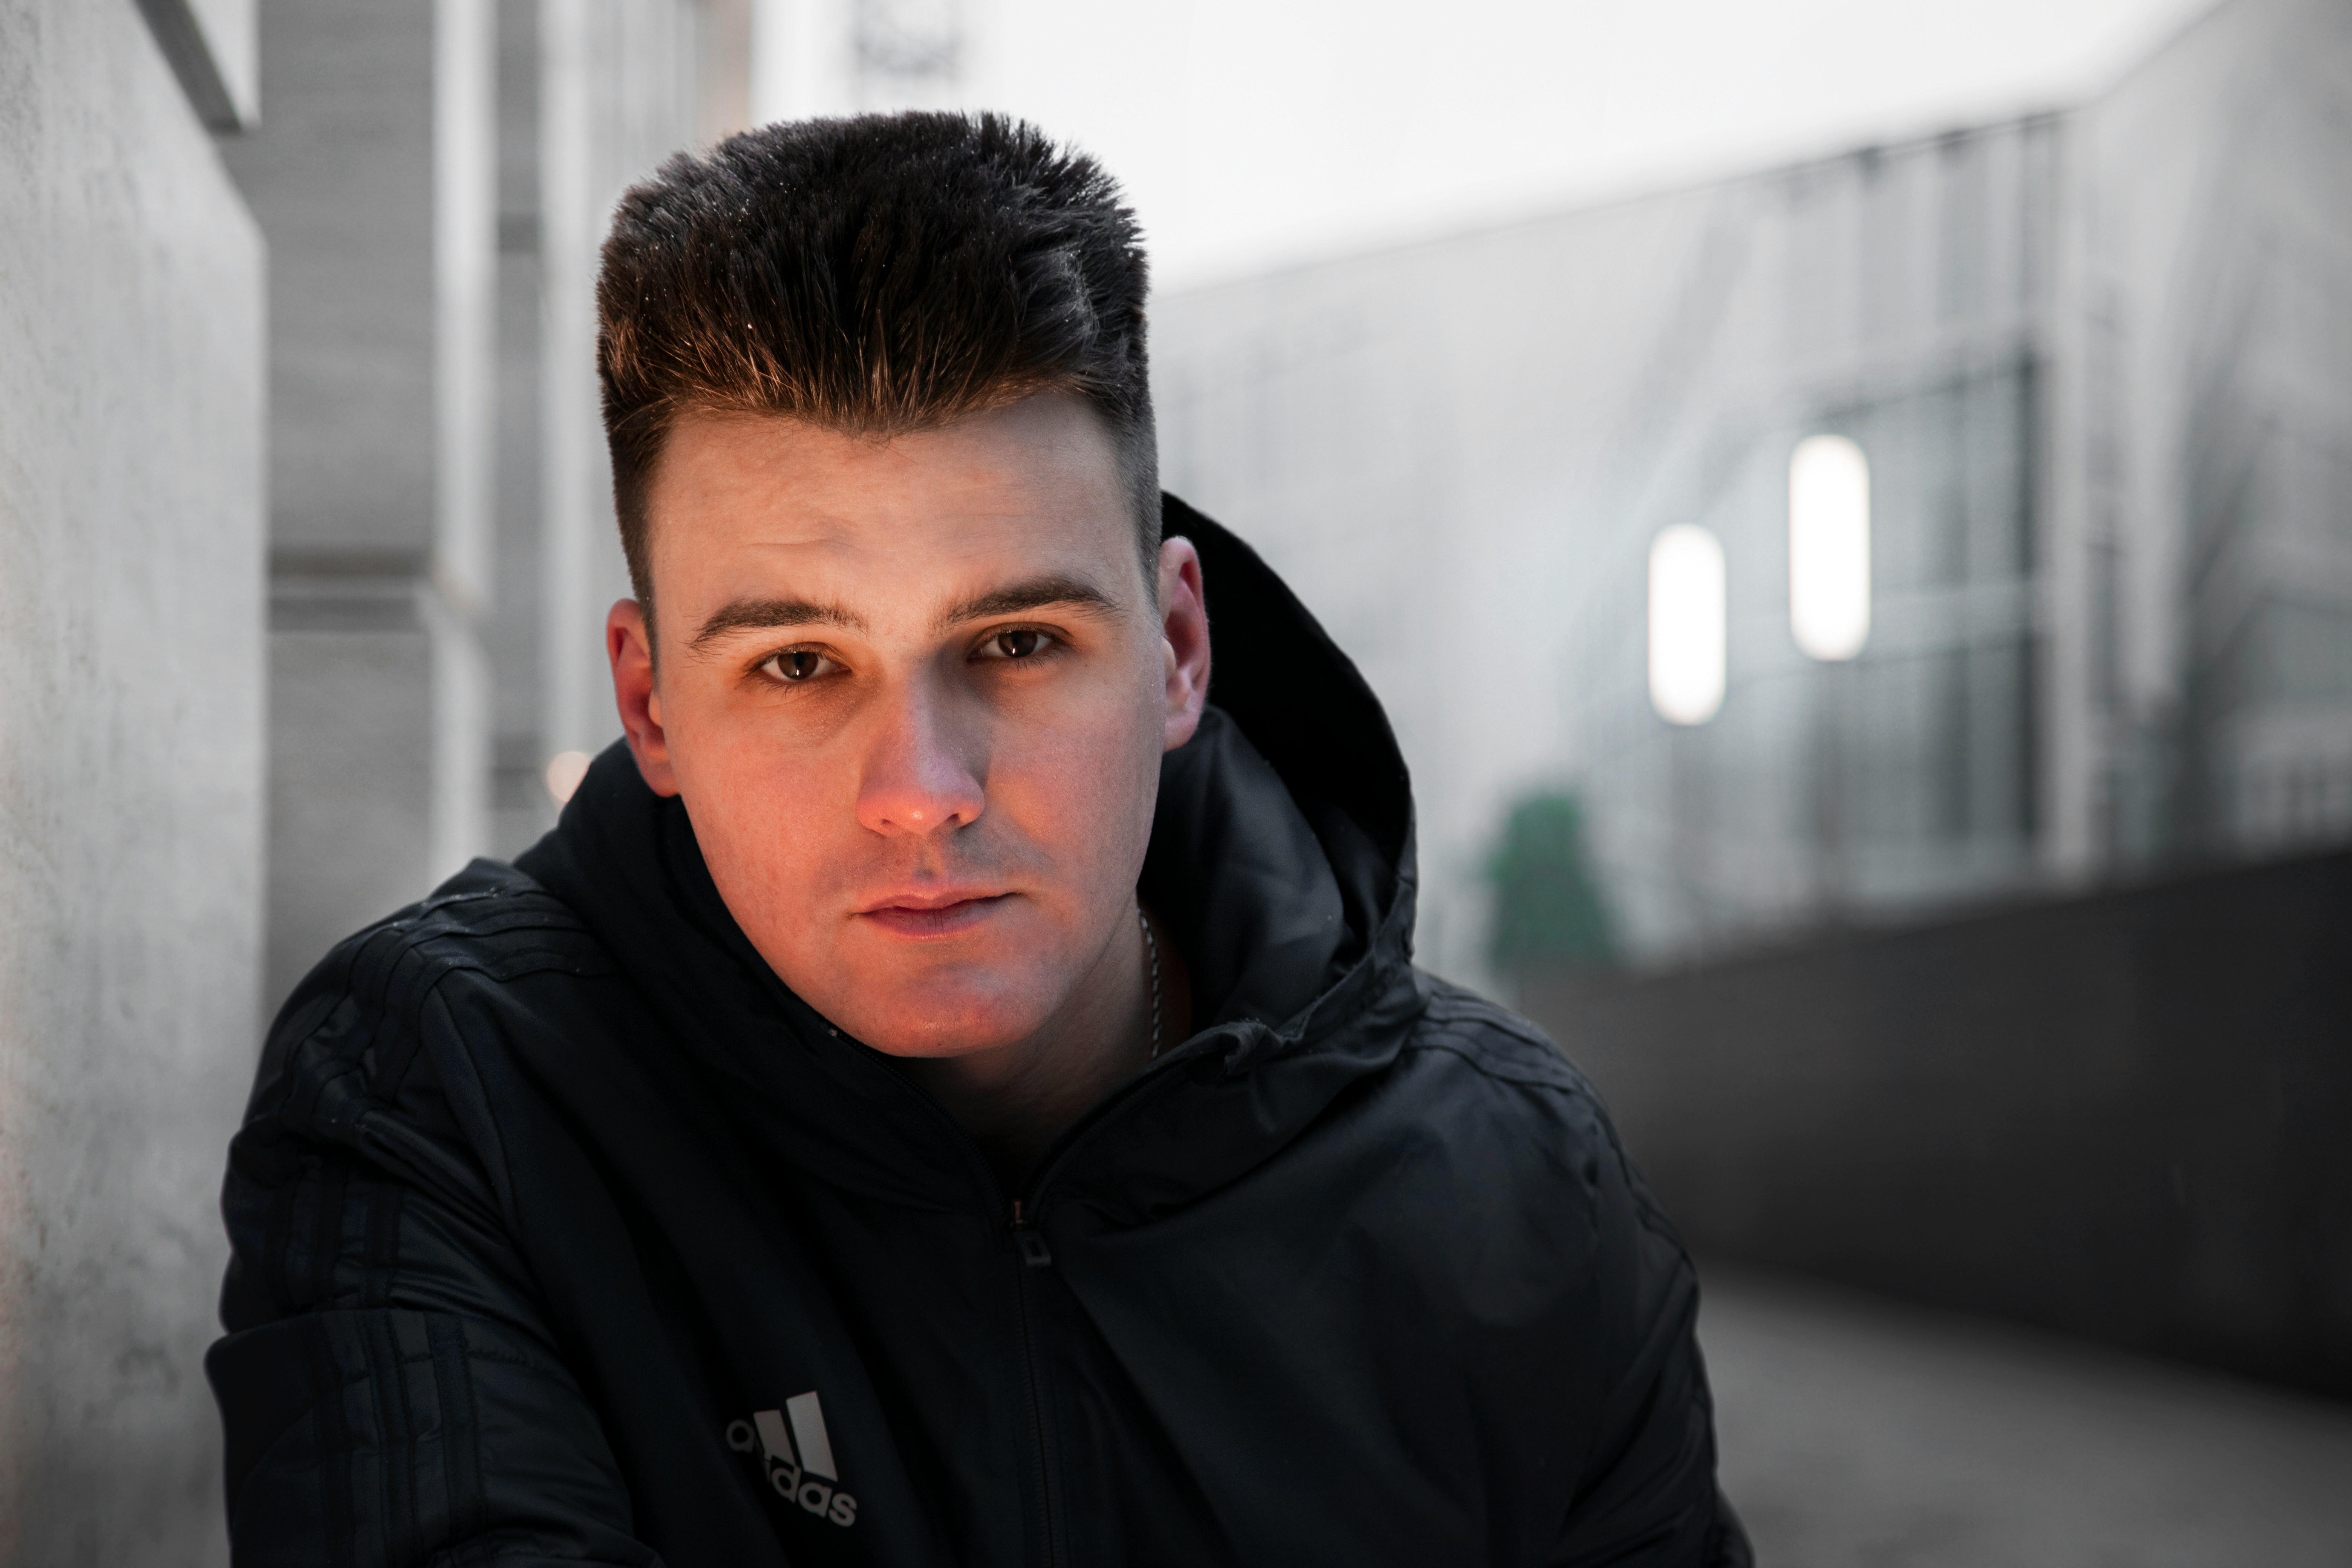
Gender: men